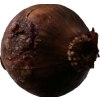
Label: red_onion